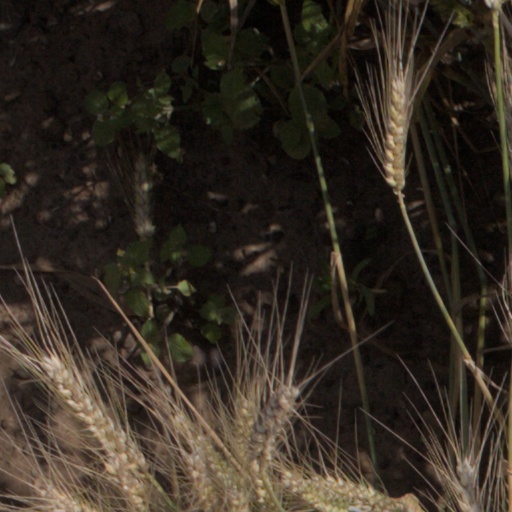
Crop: wheat